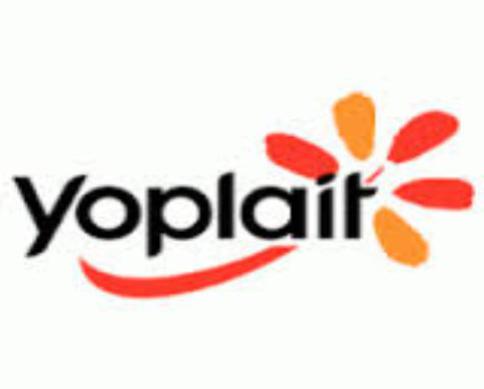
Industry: Leisure